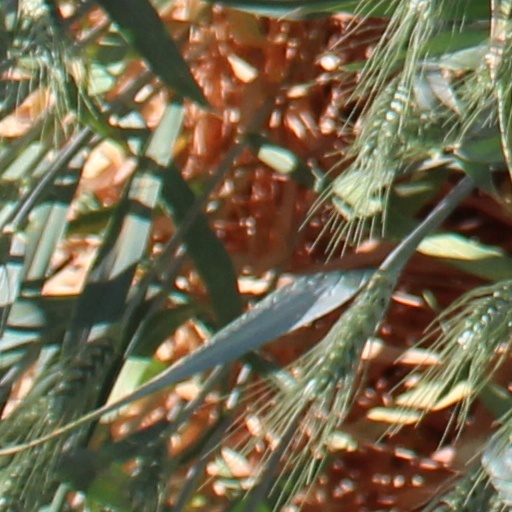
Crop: wheat